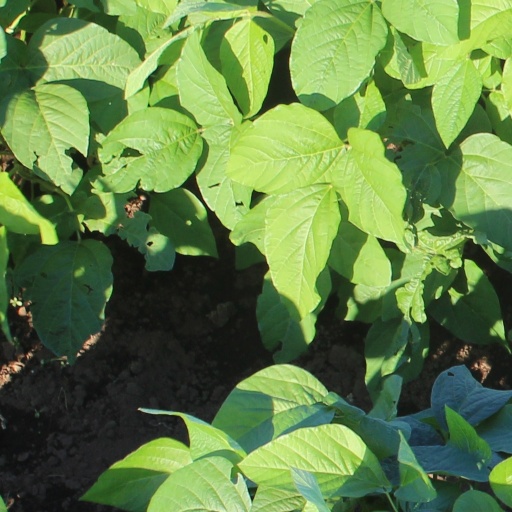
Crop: soybean